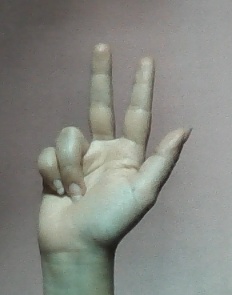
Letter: al